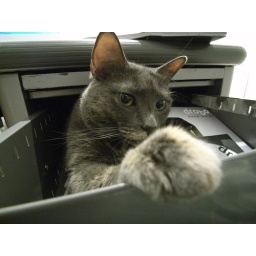
hanging out in our desk drawer